William Lee Stoddart

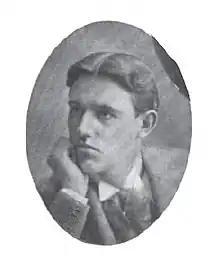
Stoddart as a student at Columbia University

Stoddart was born in Tenafly, New Jersey. He attended Columbia University in New York City, although it is uncertain if he graduated.